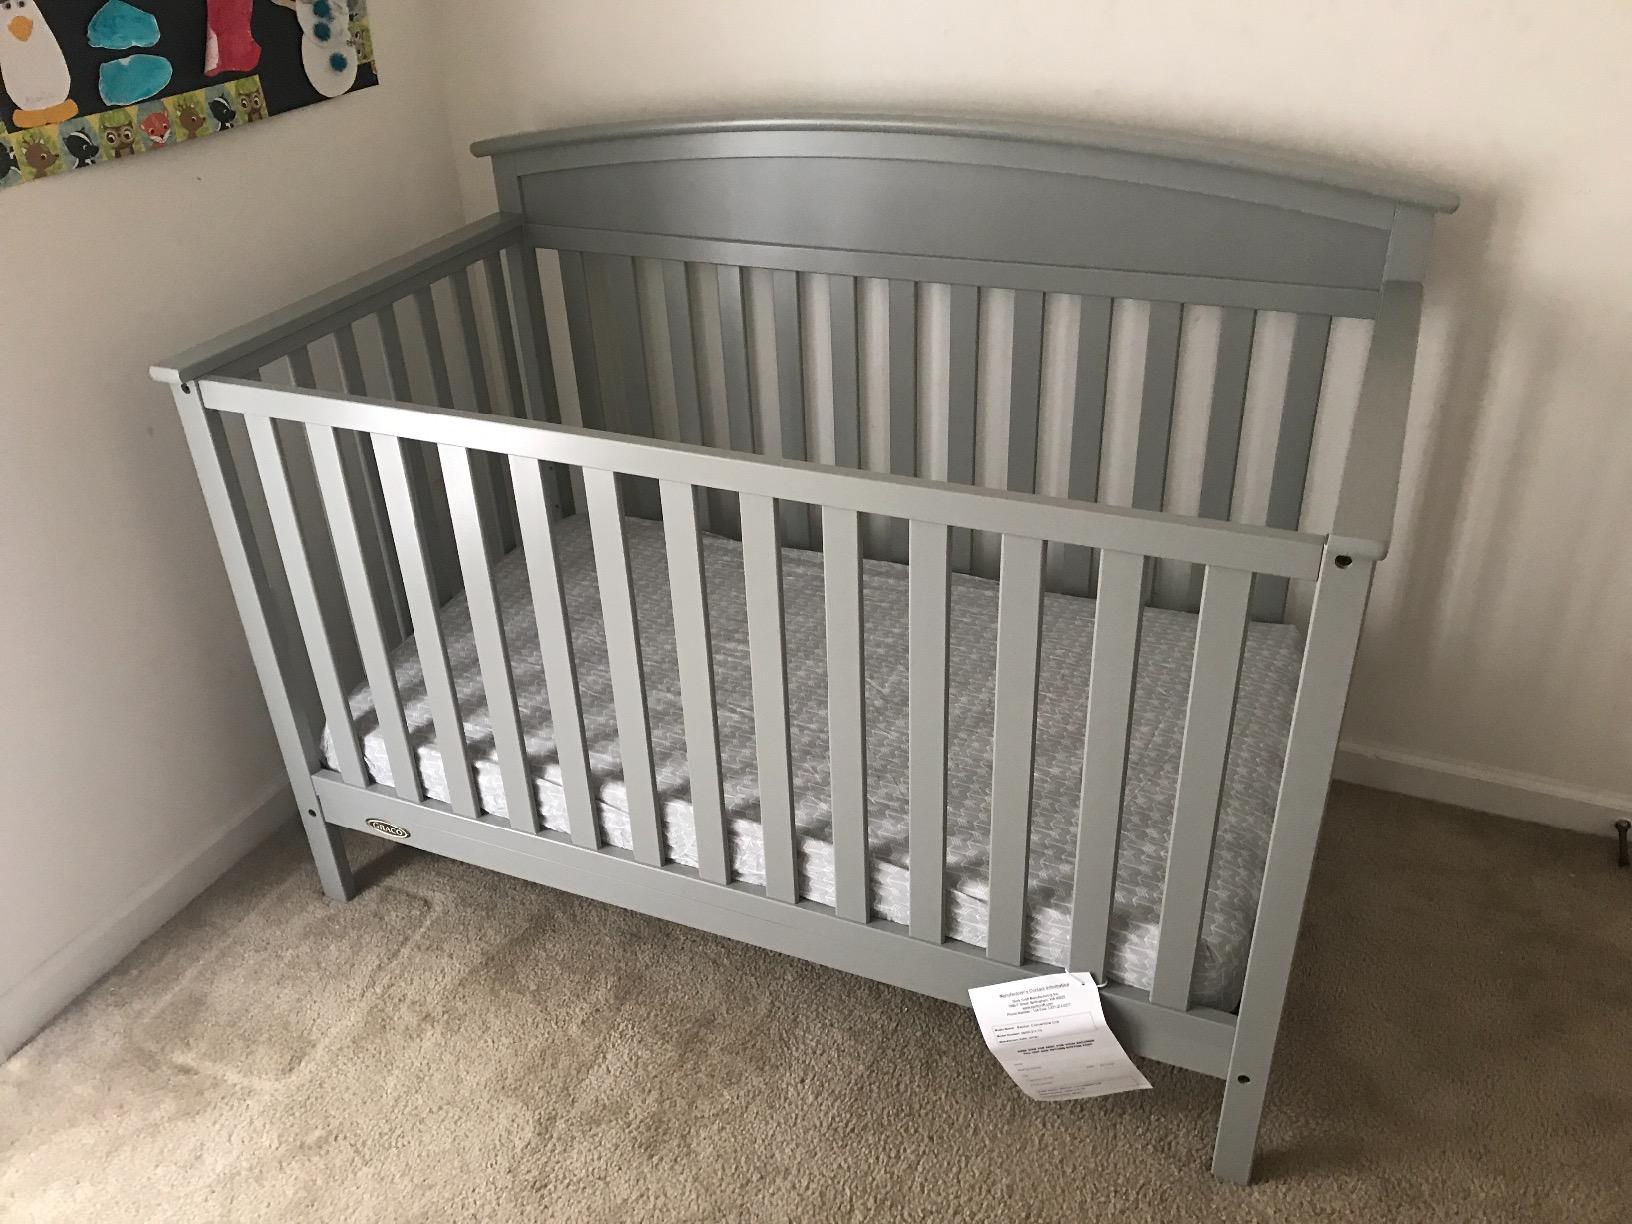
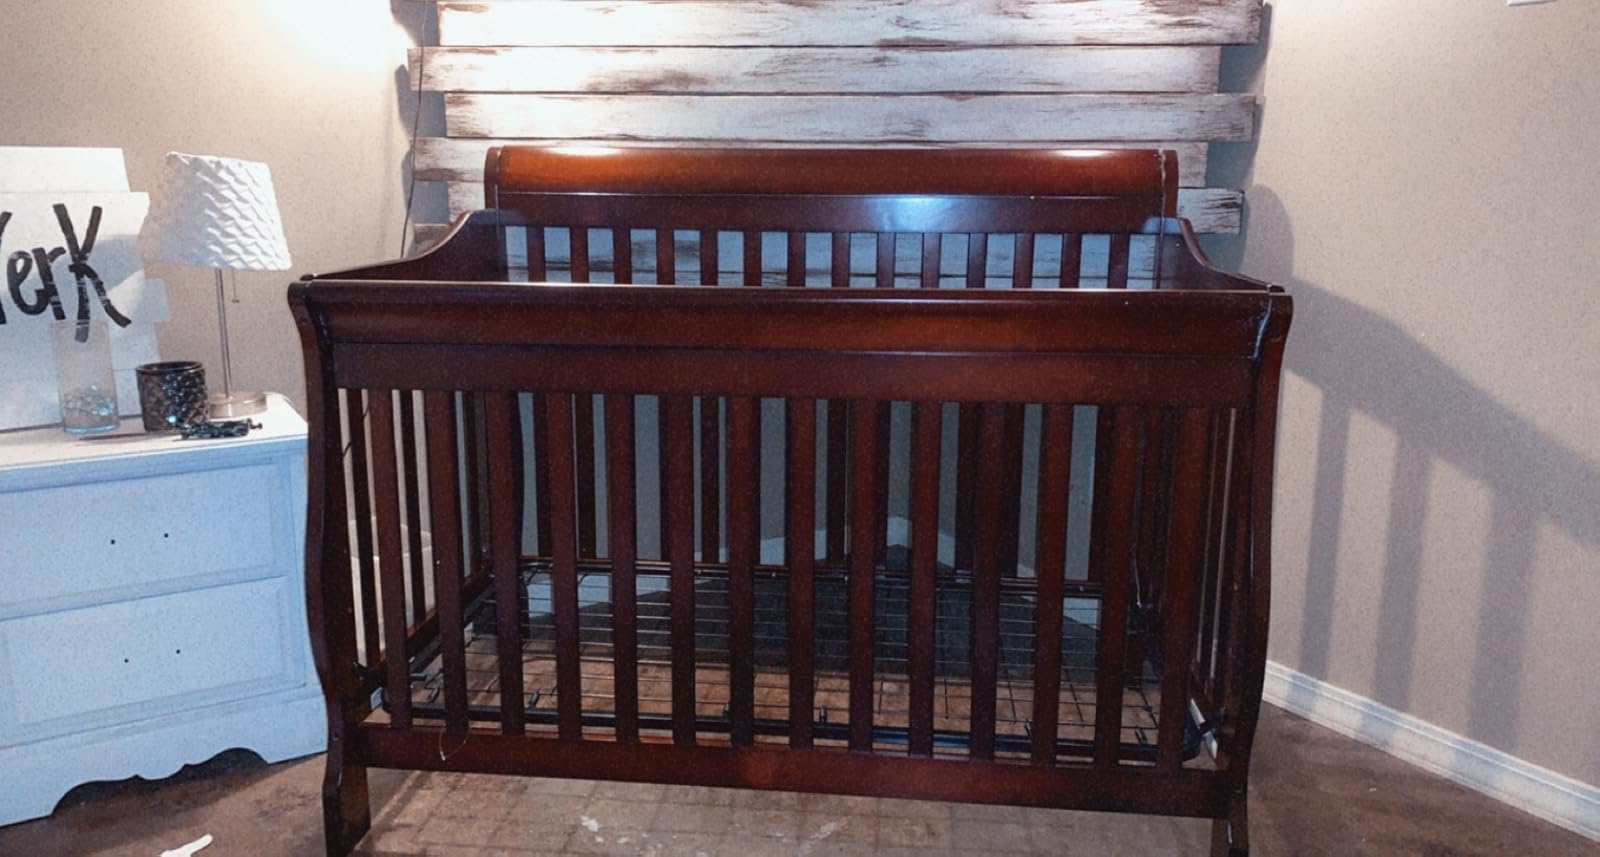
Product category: products_crib
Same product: no